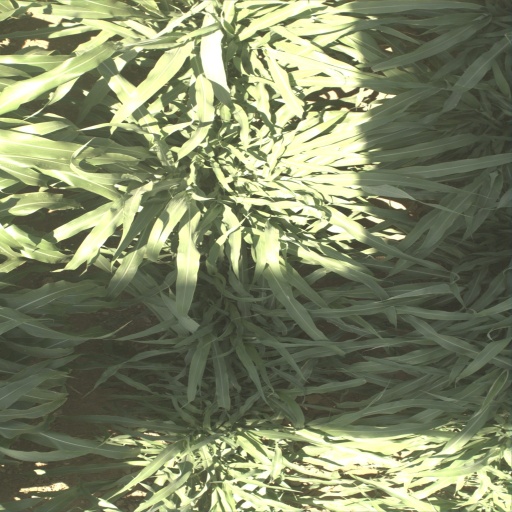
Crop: sorghum